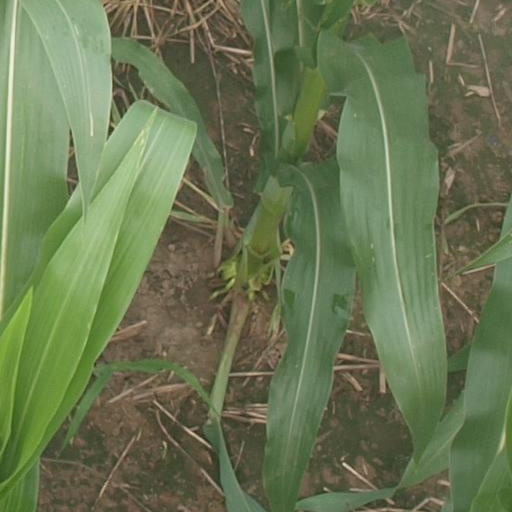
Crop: maize; corn